Carborundum printmaking

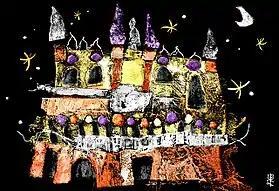
A collagraph printed by re-using materials from the atelier: tarlatan, carborundum, sandpaper, and thread

Carborundum mezzotint, or carborundum aquatint, is a printmaking technique in which the image is created by adding light passages to a dark field. It is a relatively new process invented in the US during the 1930s by Hugh Mesibov, Michael J. Gallagher, and Dox Thrash, an artist working in Philadelphia with the Works Progress Administration (WPA)). "Carborundum Collagraph" collagraph is a different printmaking technique, invented in 1952 by Henri Goetz, an American abstract artist living in Paris. The carborundum mezzotint uses the grits to create pits below the surface of the metal that then hold ink, like traditional mezzotint. The carborundum collagraph creates the image above the surface of the matrix, which does not have to be metal. In one method, the grits are mixed into a paste using an acrylic base that is painted onto the matrix, creating the image much like painting. Once dried, this holds the ink; the wiping and printing are done the same as etching. The techniques described following and below are alternatives to the paste mixture technique, yet all are creating the image above the surface of the matrix. Carbordundum collagraph allows artists to work on a large scale. Normally, cardboard or wood plates are coated in a layer of carborundum or screen, and the lights are created by filling in the texture with screen filler or glue. Carborundum prints may be printed as intaglio plates.